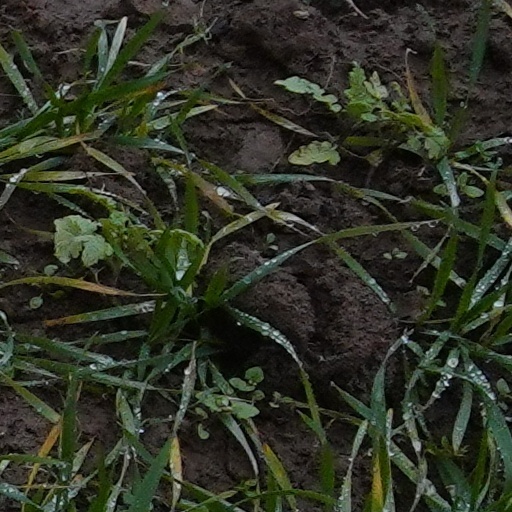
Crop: wheat